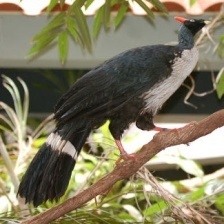
Species: HORNED GUAN
Scientific name: OREOPHASIS DERBIANUS